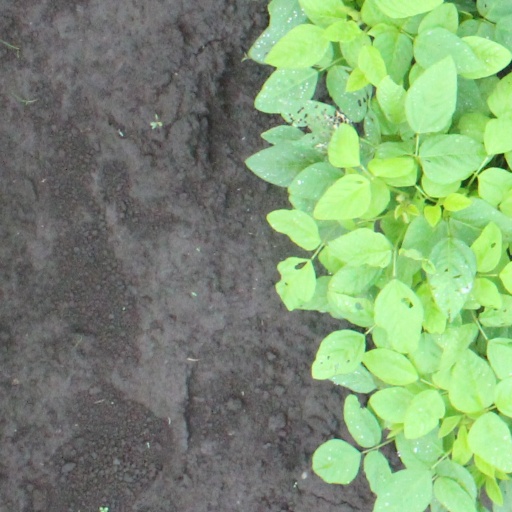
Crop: soybean